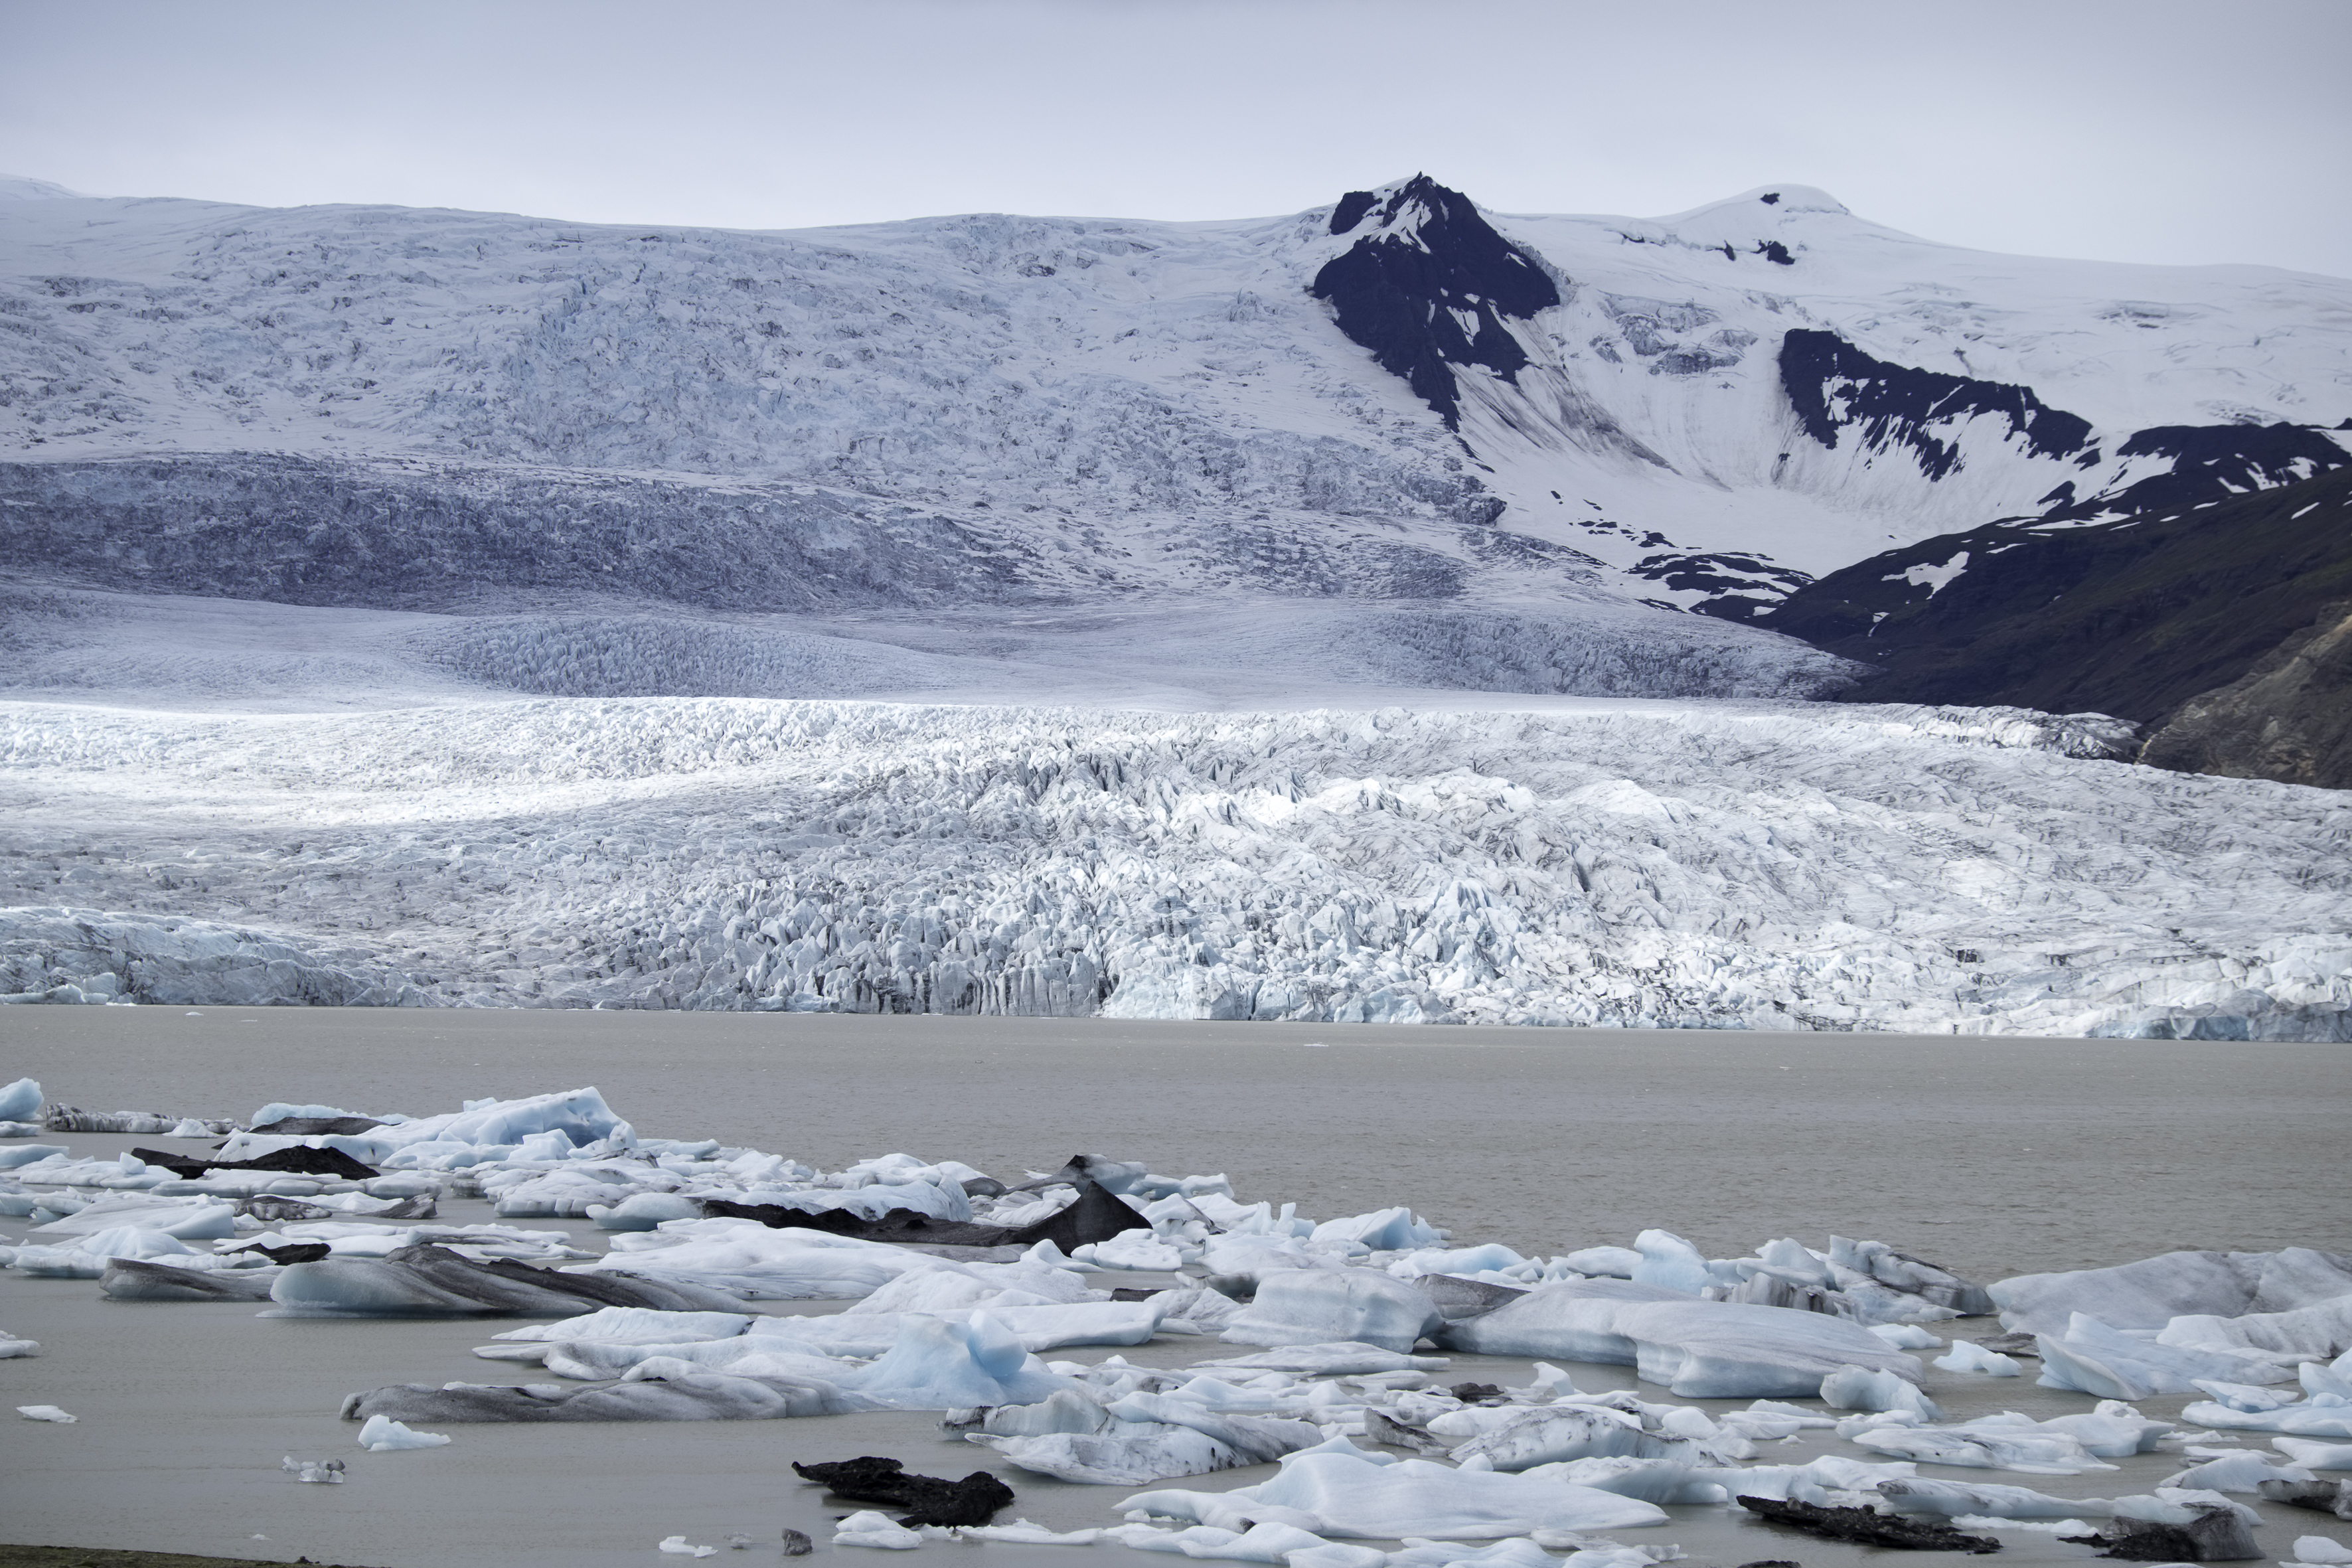
snow, winter, travel, fujifilm, ice, glacier, lagoon, iceland, arctic, iceberg, is, fuji, fujixt1, moraine, freezing, fujix, east, fjallsrlnglacierlagoon, fjallsrln, landform, arctic ocean, geographical feature, glacial landform, ice cap, sea ice